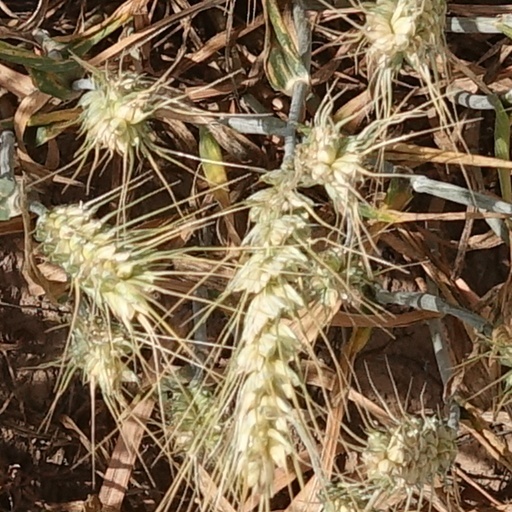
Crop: wheat